The Inevitable Album

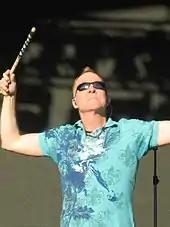
Fred Schneider (pictured in 2007) is featured on two of the album's tracks.

The album has original tracks written for Jinkx Monsoon by her music collaborator Richard Andriessen. Fred Schneider is featured on two of the tracks. According to David Clarke of Broadway World, the tracks "come across as both a homogeneous and eclectic blend of music". The album was inspired by Bette Midler's debut studio album "The Divine Miss M" (1972) and torch songs by Marlene Dietrich and Peggy Lee, as well as Lady Rizo, Amanda Palmer, and Regina Spektor for the album.